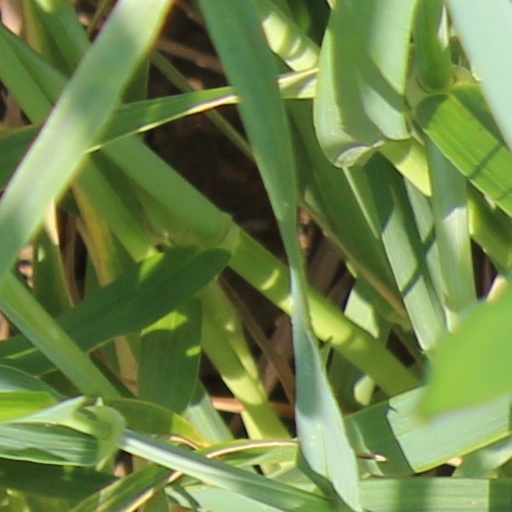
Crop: wheat